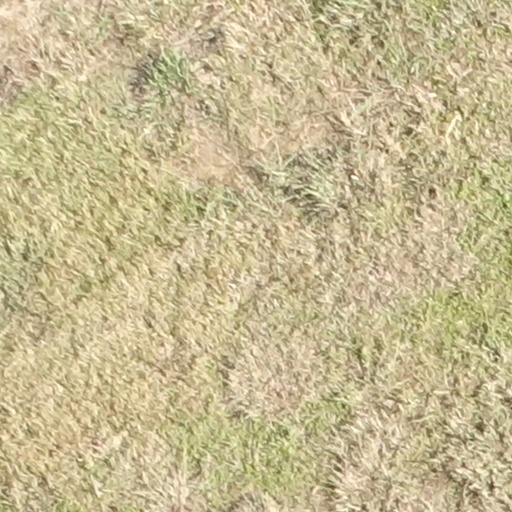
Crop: sorghum